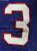
Number: 3